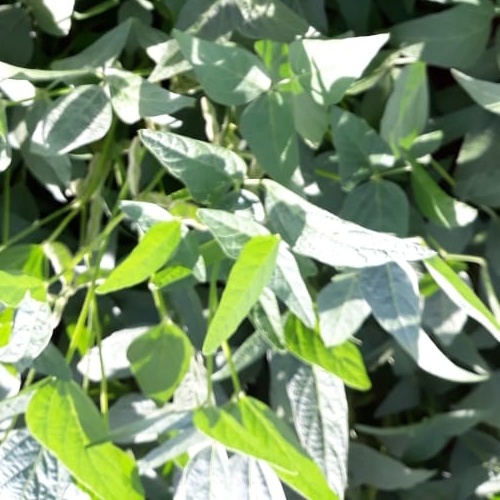
Label: Healthy